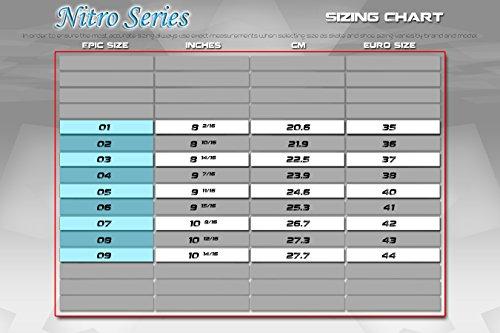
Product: Epic Skates 2016 Epic Nitro Turbo 1 Indoor/Outdoor Quad Speed Roller Skates, Blue
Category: Sports & Outdoors | Outdoor Recreation | Skates, Skateboards & Scooters | Inline & Roller Skating | Roller Skates | Speed Skates
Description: Epic Nitro Indoor Outdoor Speed Skate Wheels - Black with Blue Hubs.
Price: $54.99 - $84.99
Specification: Shipping Weight: 7 pounds (View shipping rates and policies)|ASIN: B078FHCZ3F|Item model number: Nitro Turbo - Blue|    #253    in Roller Skates